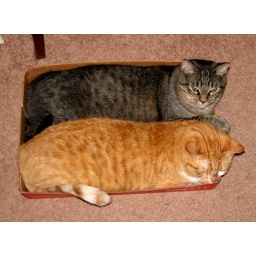
Two tomcats are a good fit in an office paper box lid. Ernie (top) and Willie